Countess Monika zu Solms-Laubach

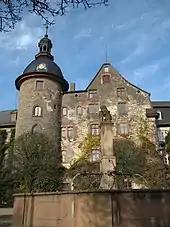
Countess Monika zu Solms-Laubach's birthplace, Laubach Castle.

On 16 July 1981 she married Ernest Augustus, Prince of Hanover in a civil ceremony. A religious ceremony was held on 17 July 1981 in Laubach. She was Ernest Augustus's second wife. He had previously been married to her first cousin once removed, Princess Ortrud of Schleswig-Holstein-Sonderburg-Glücksburg, who died in 1980. According to the Royal Marriages Act 1772, their marriage required approval from the British monarch in order for Ernest Augustus to stay in the British line of succession. Elizabeth II consented to the marriage on 10 June 1981.